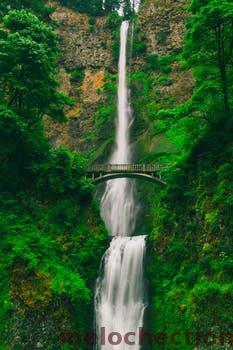
Label: Watermark